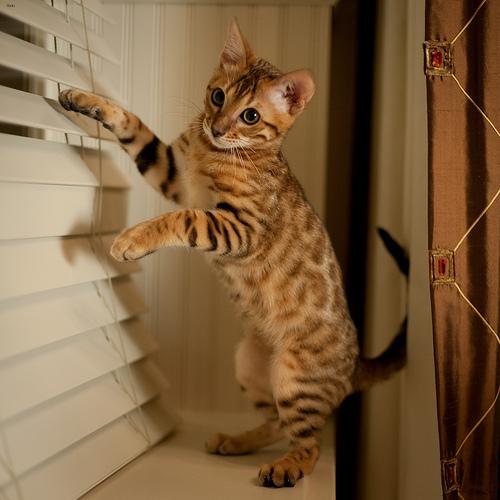
Breed: Bengal